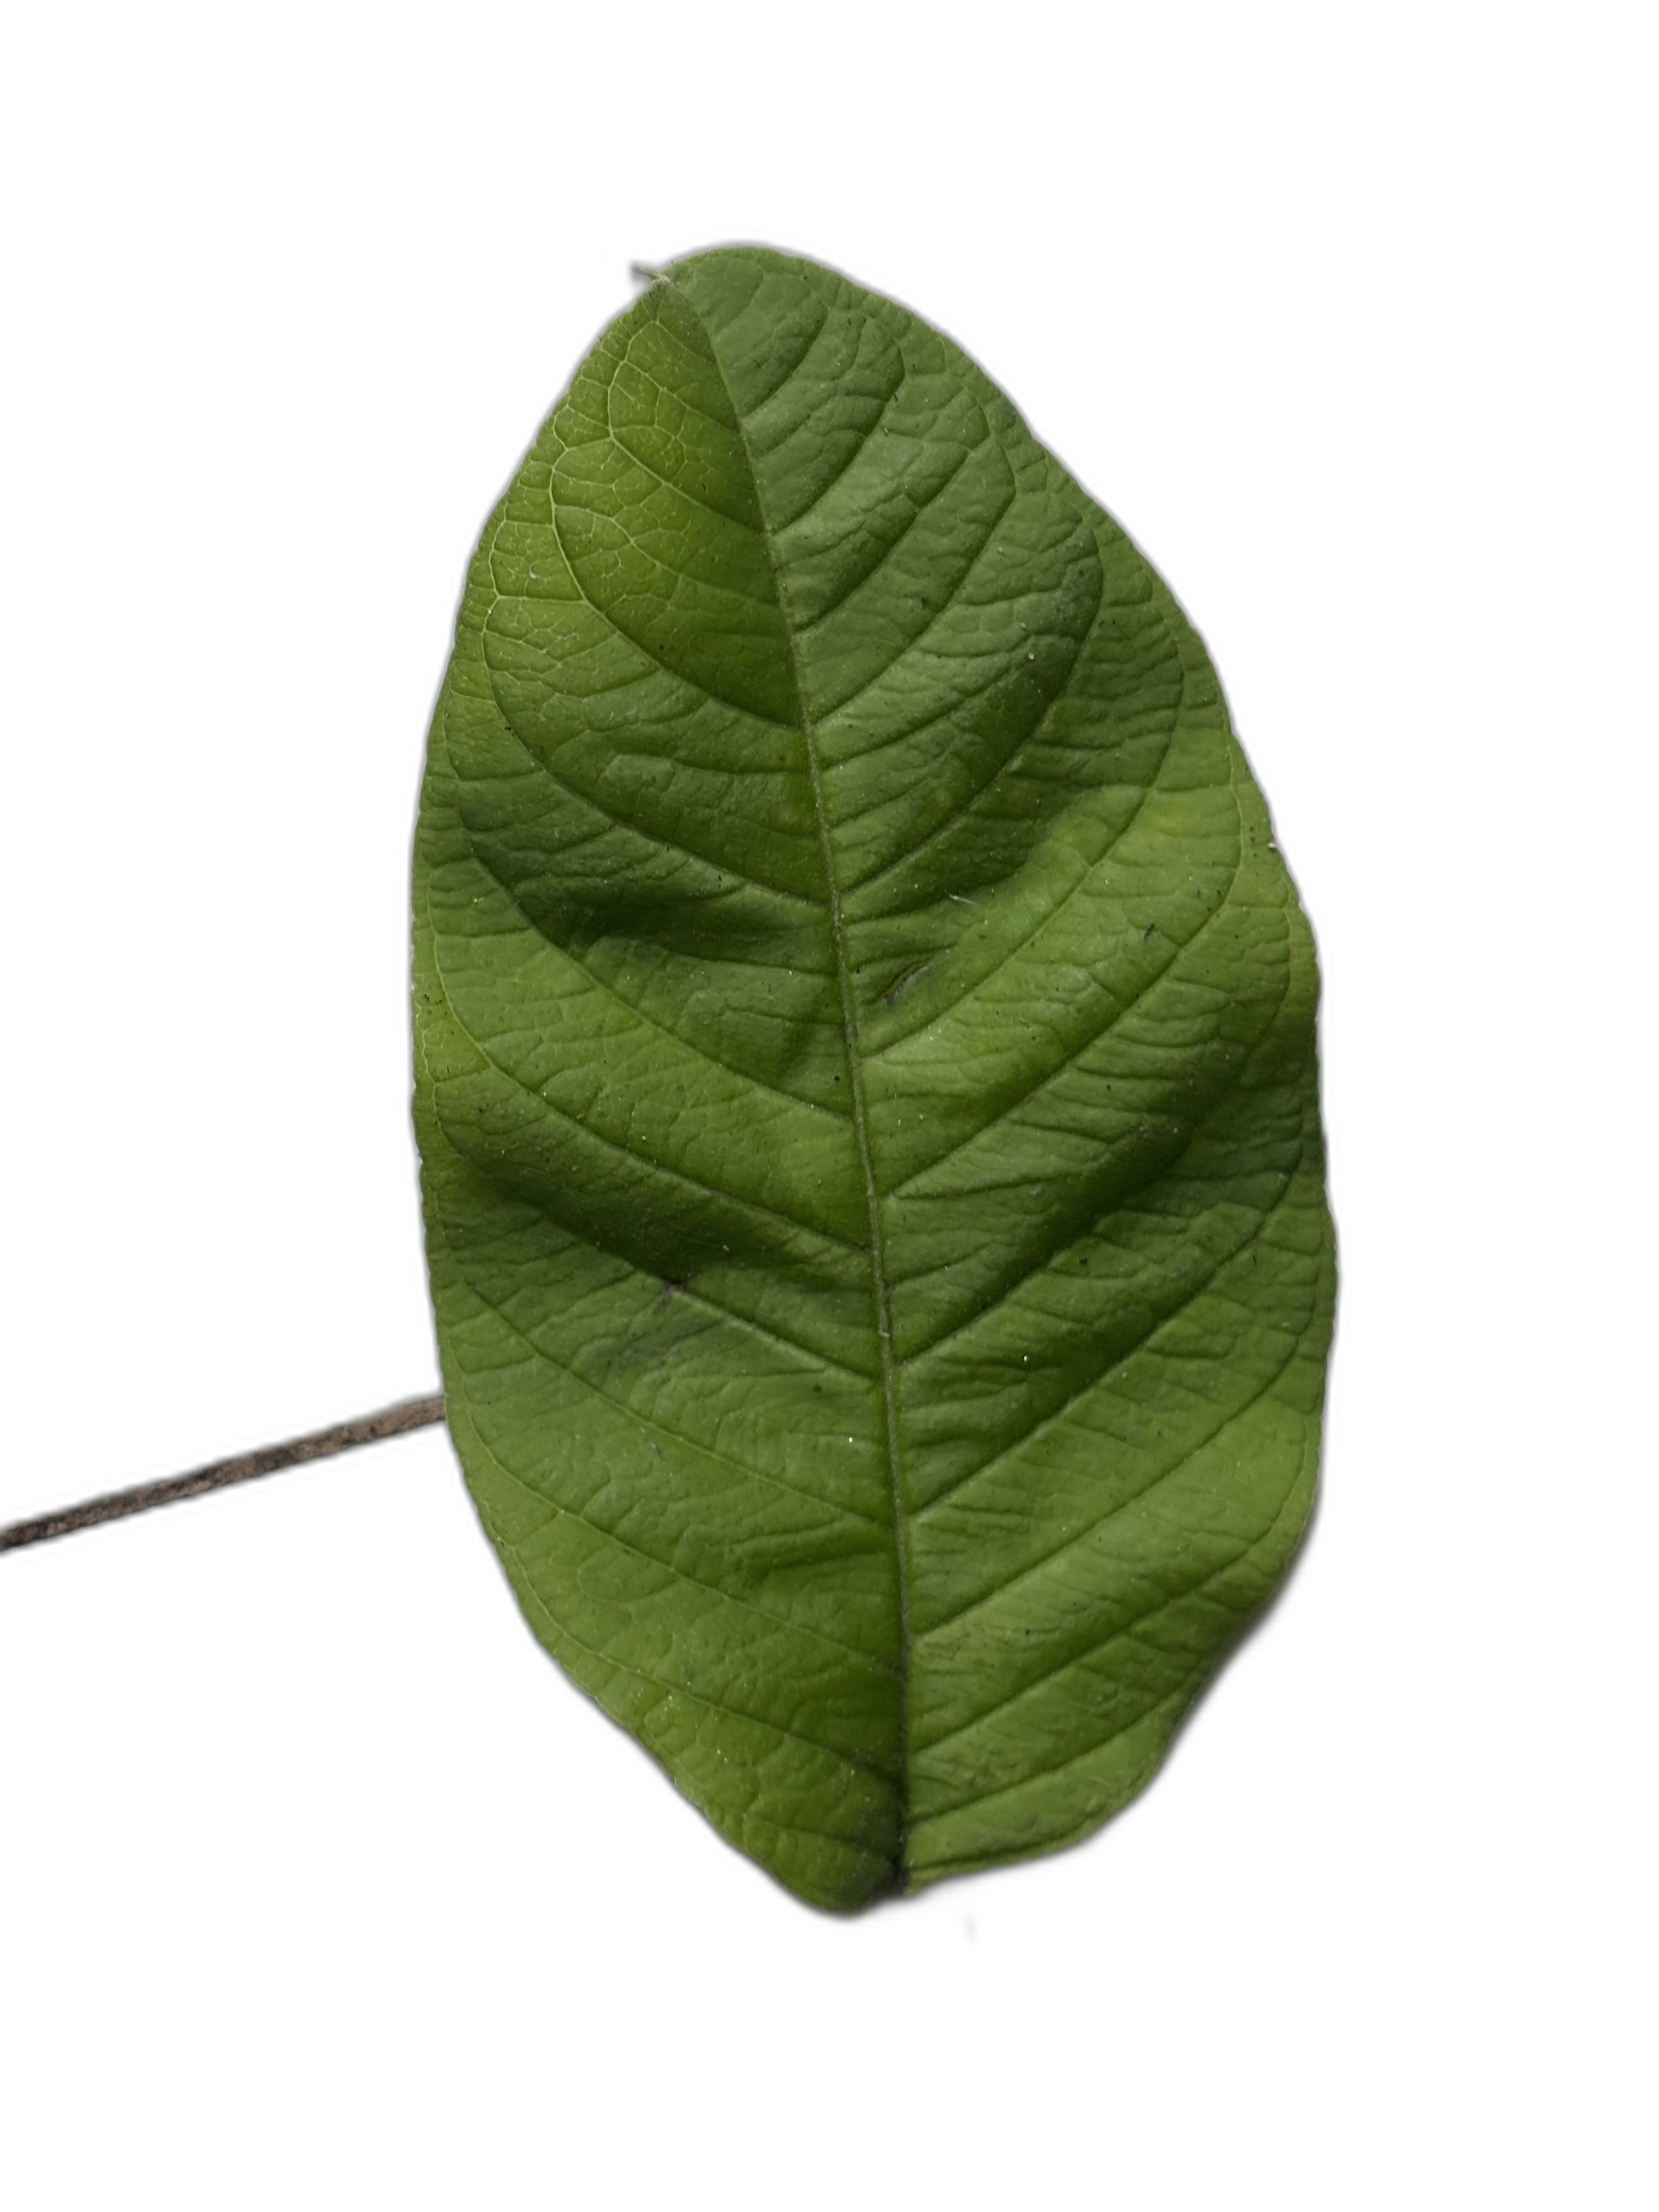
Plant part: leaf
Disease: Healthy